For Love Alone

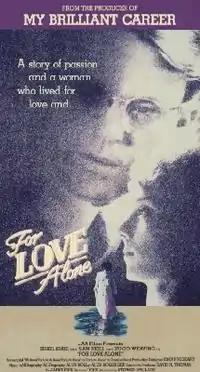
VHS cover

For Love Alone is a 1986 Australian film directed by Stephen Wallace, and starring Helen Buday, Hugo Weaving and Sam Neill. The screenplay was written by Wallace, based on the 1945 novel of the same name by Christina Stead. It marked Naomi Watts' film debut. The film was entered into the 37th Berlin International Film Festival.